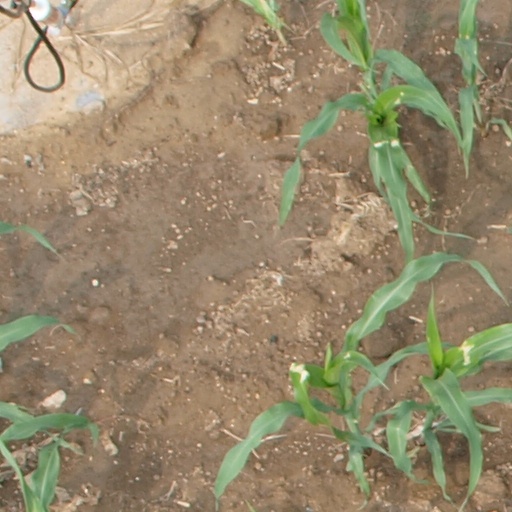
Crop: maize; corn